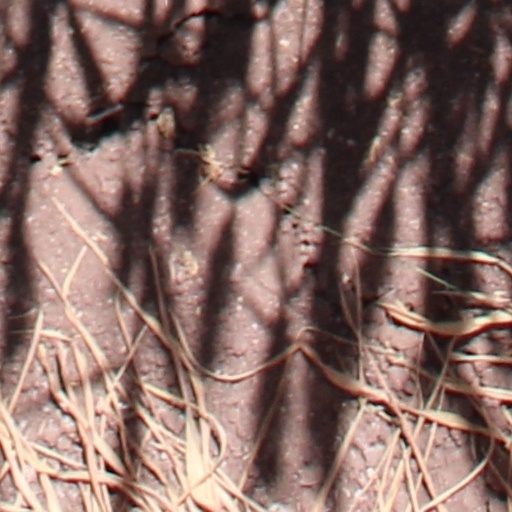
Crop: wheat